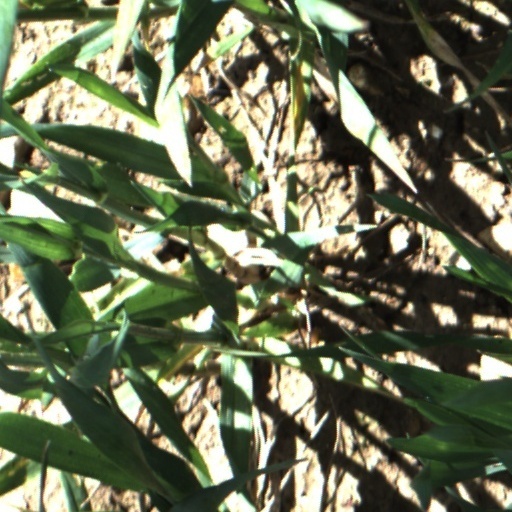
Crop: wheat